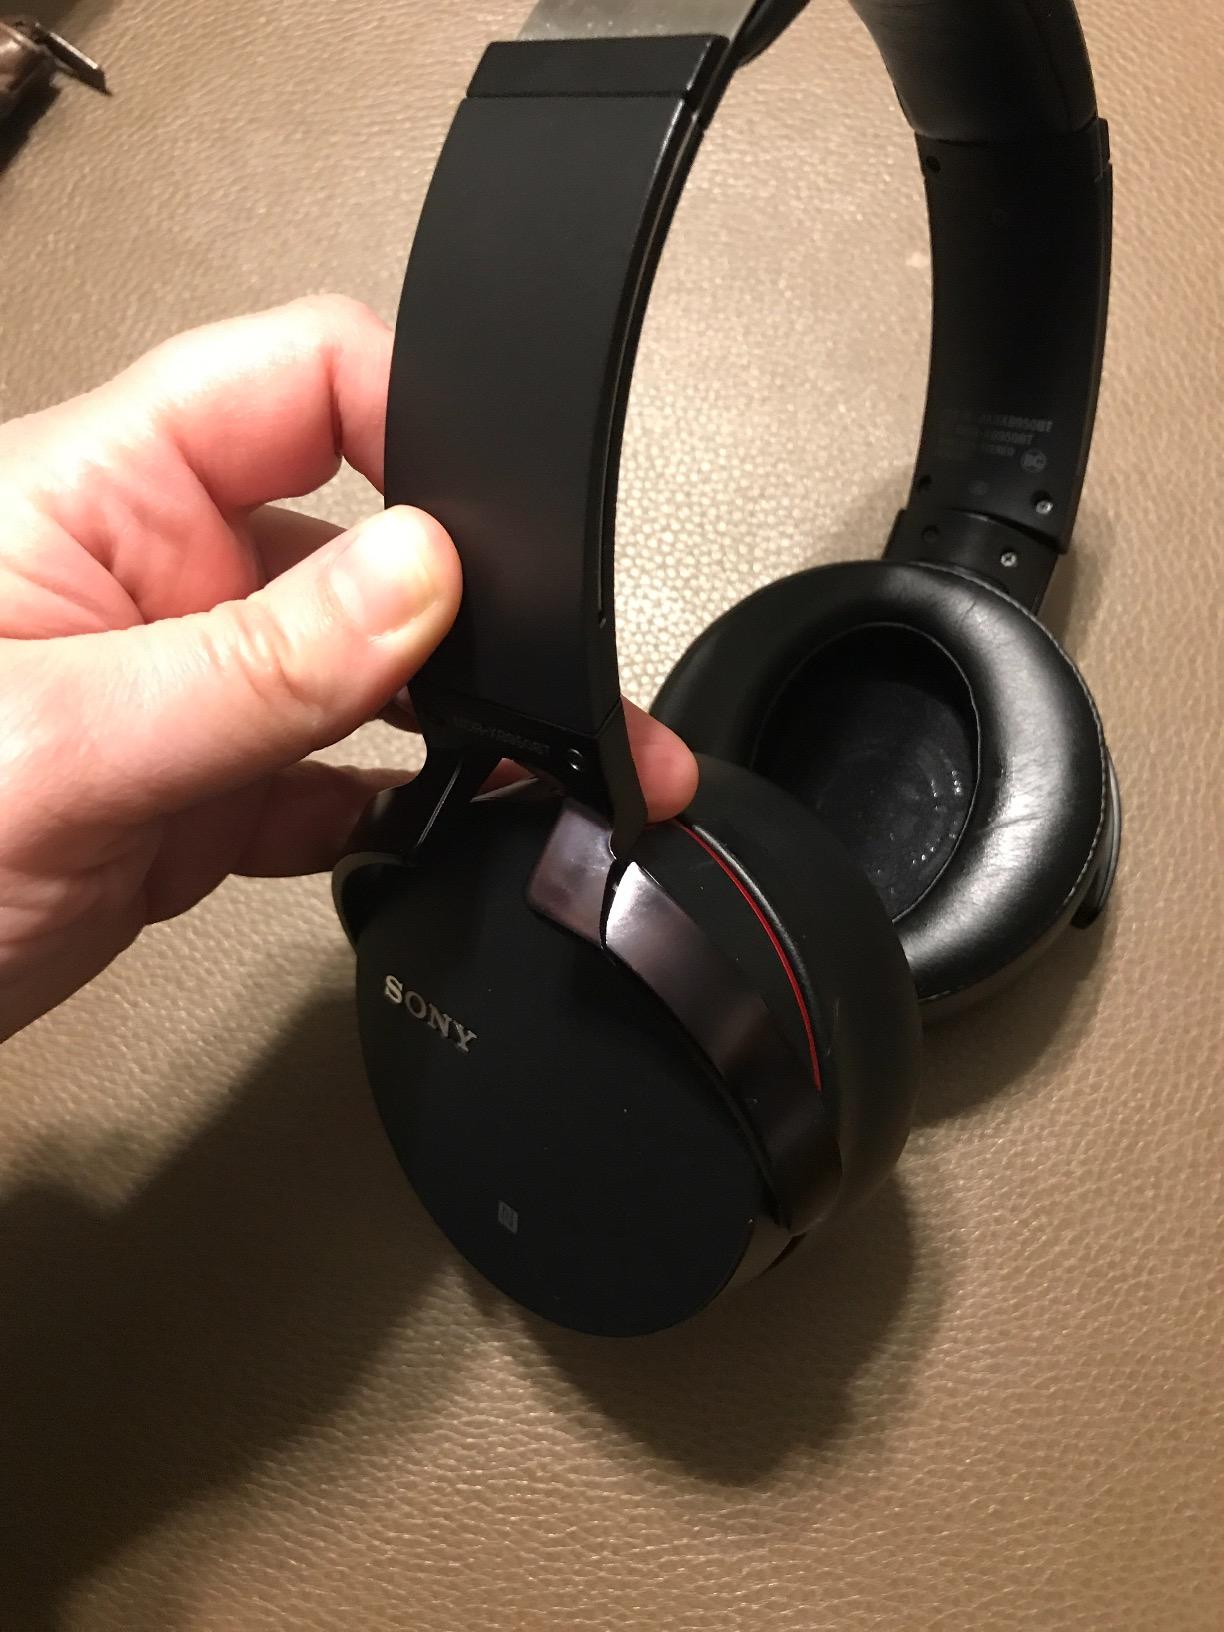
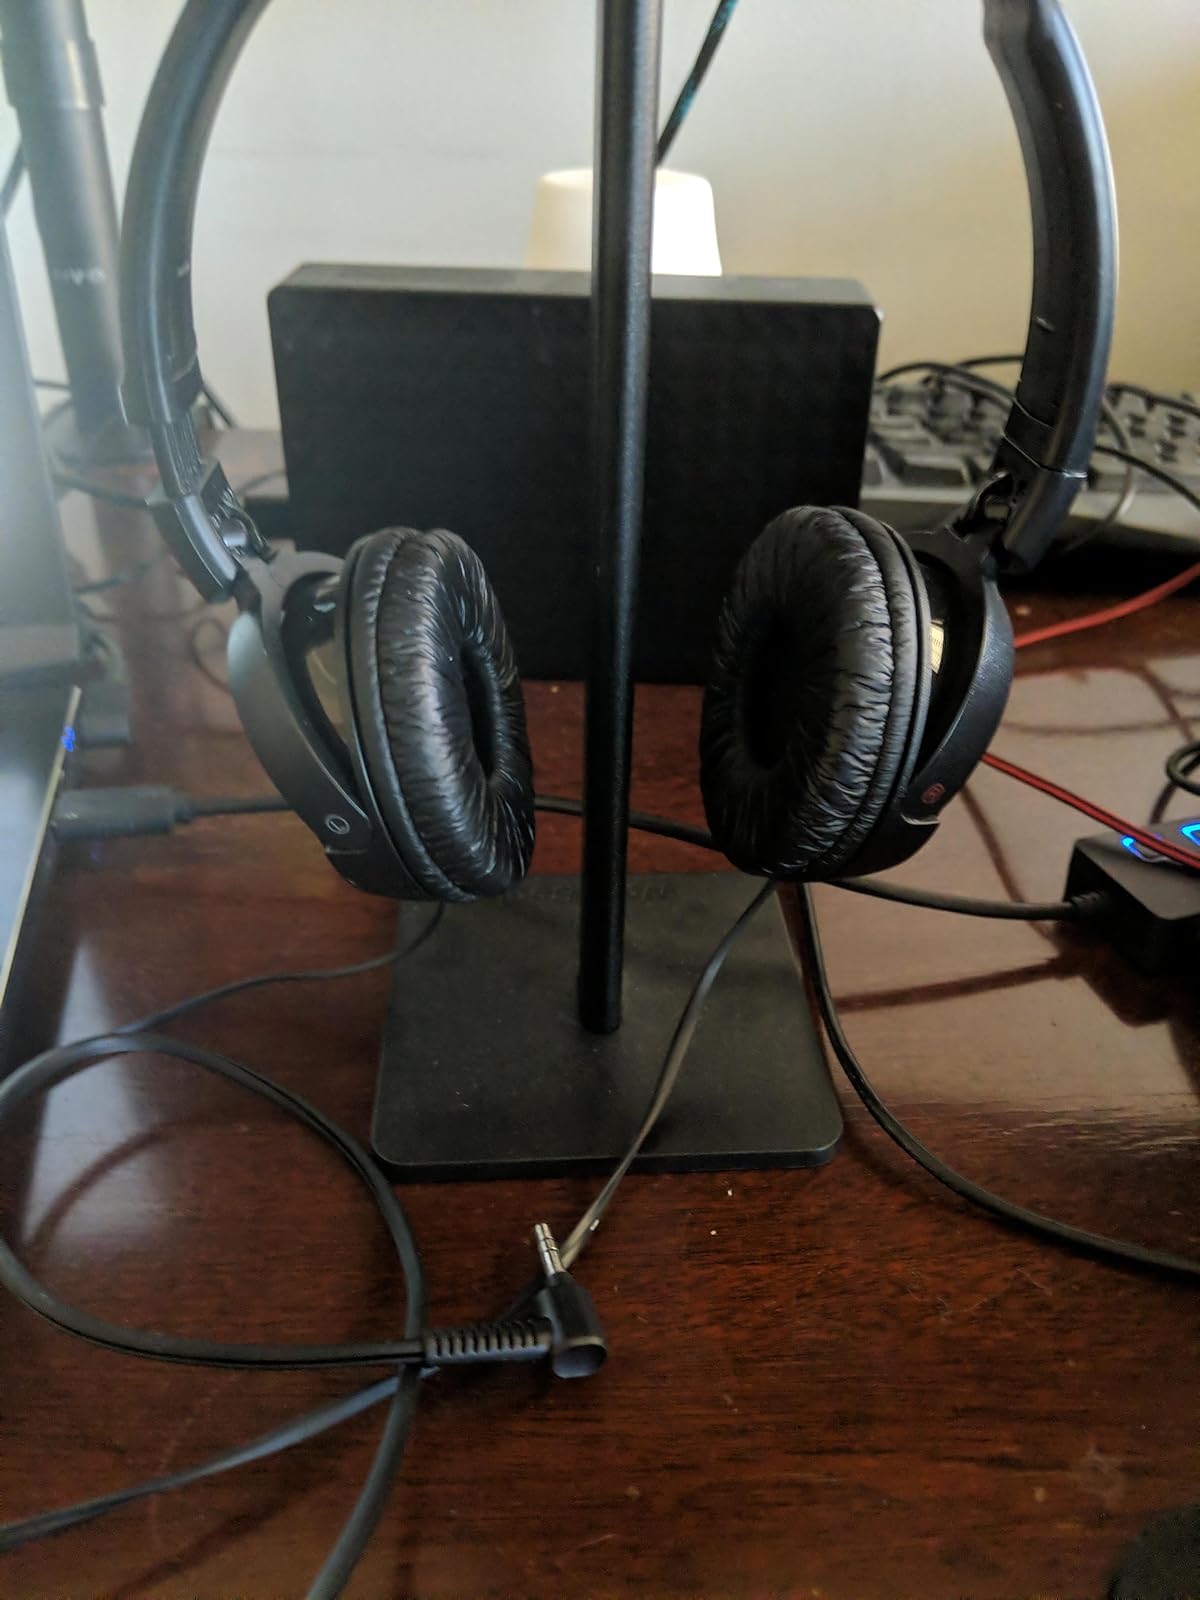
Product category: headphones
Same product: no